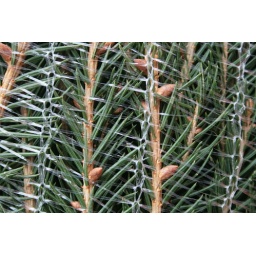
Christmas tree in its plastic net before being decorated